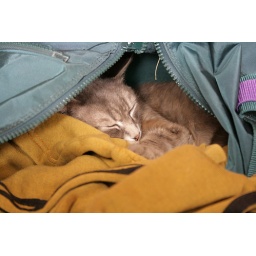
cat in the bag